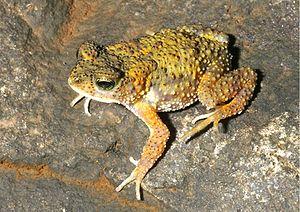
Xanthophryne koynayensis est une espèce d'amphibiens de la famille des Bufonidae.